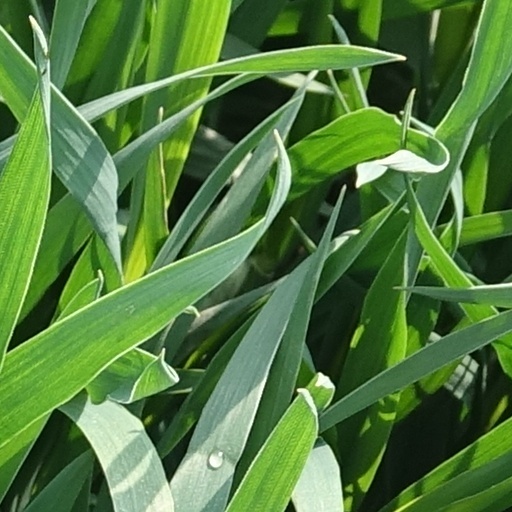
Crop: wheat